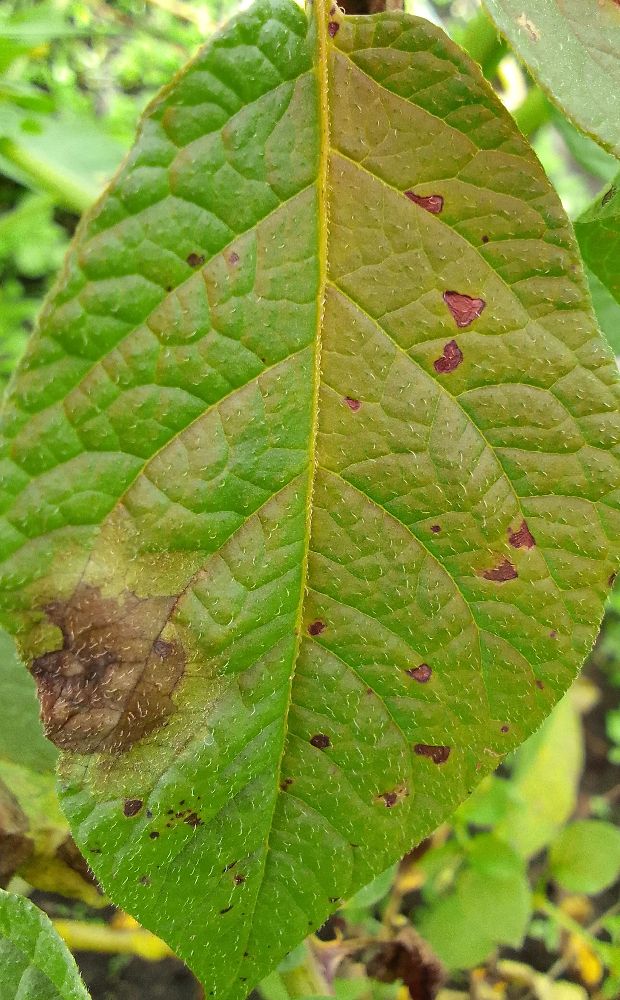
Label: Late blight